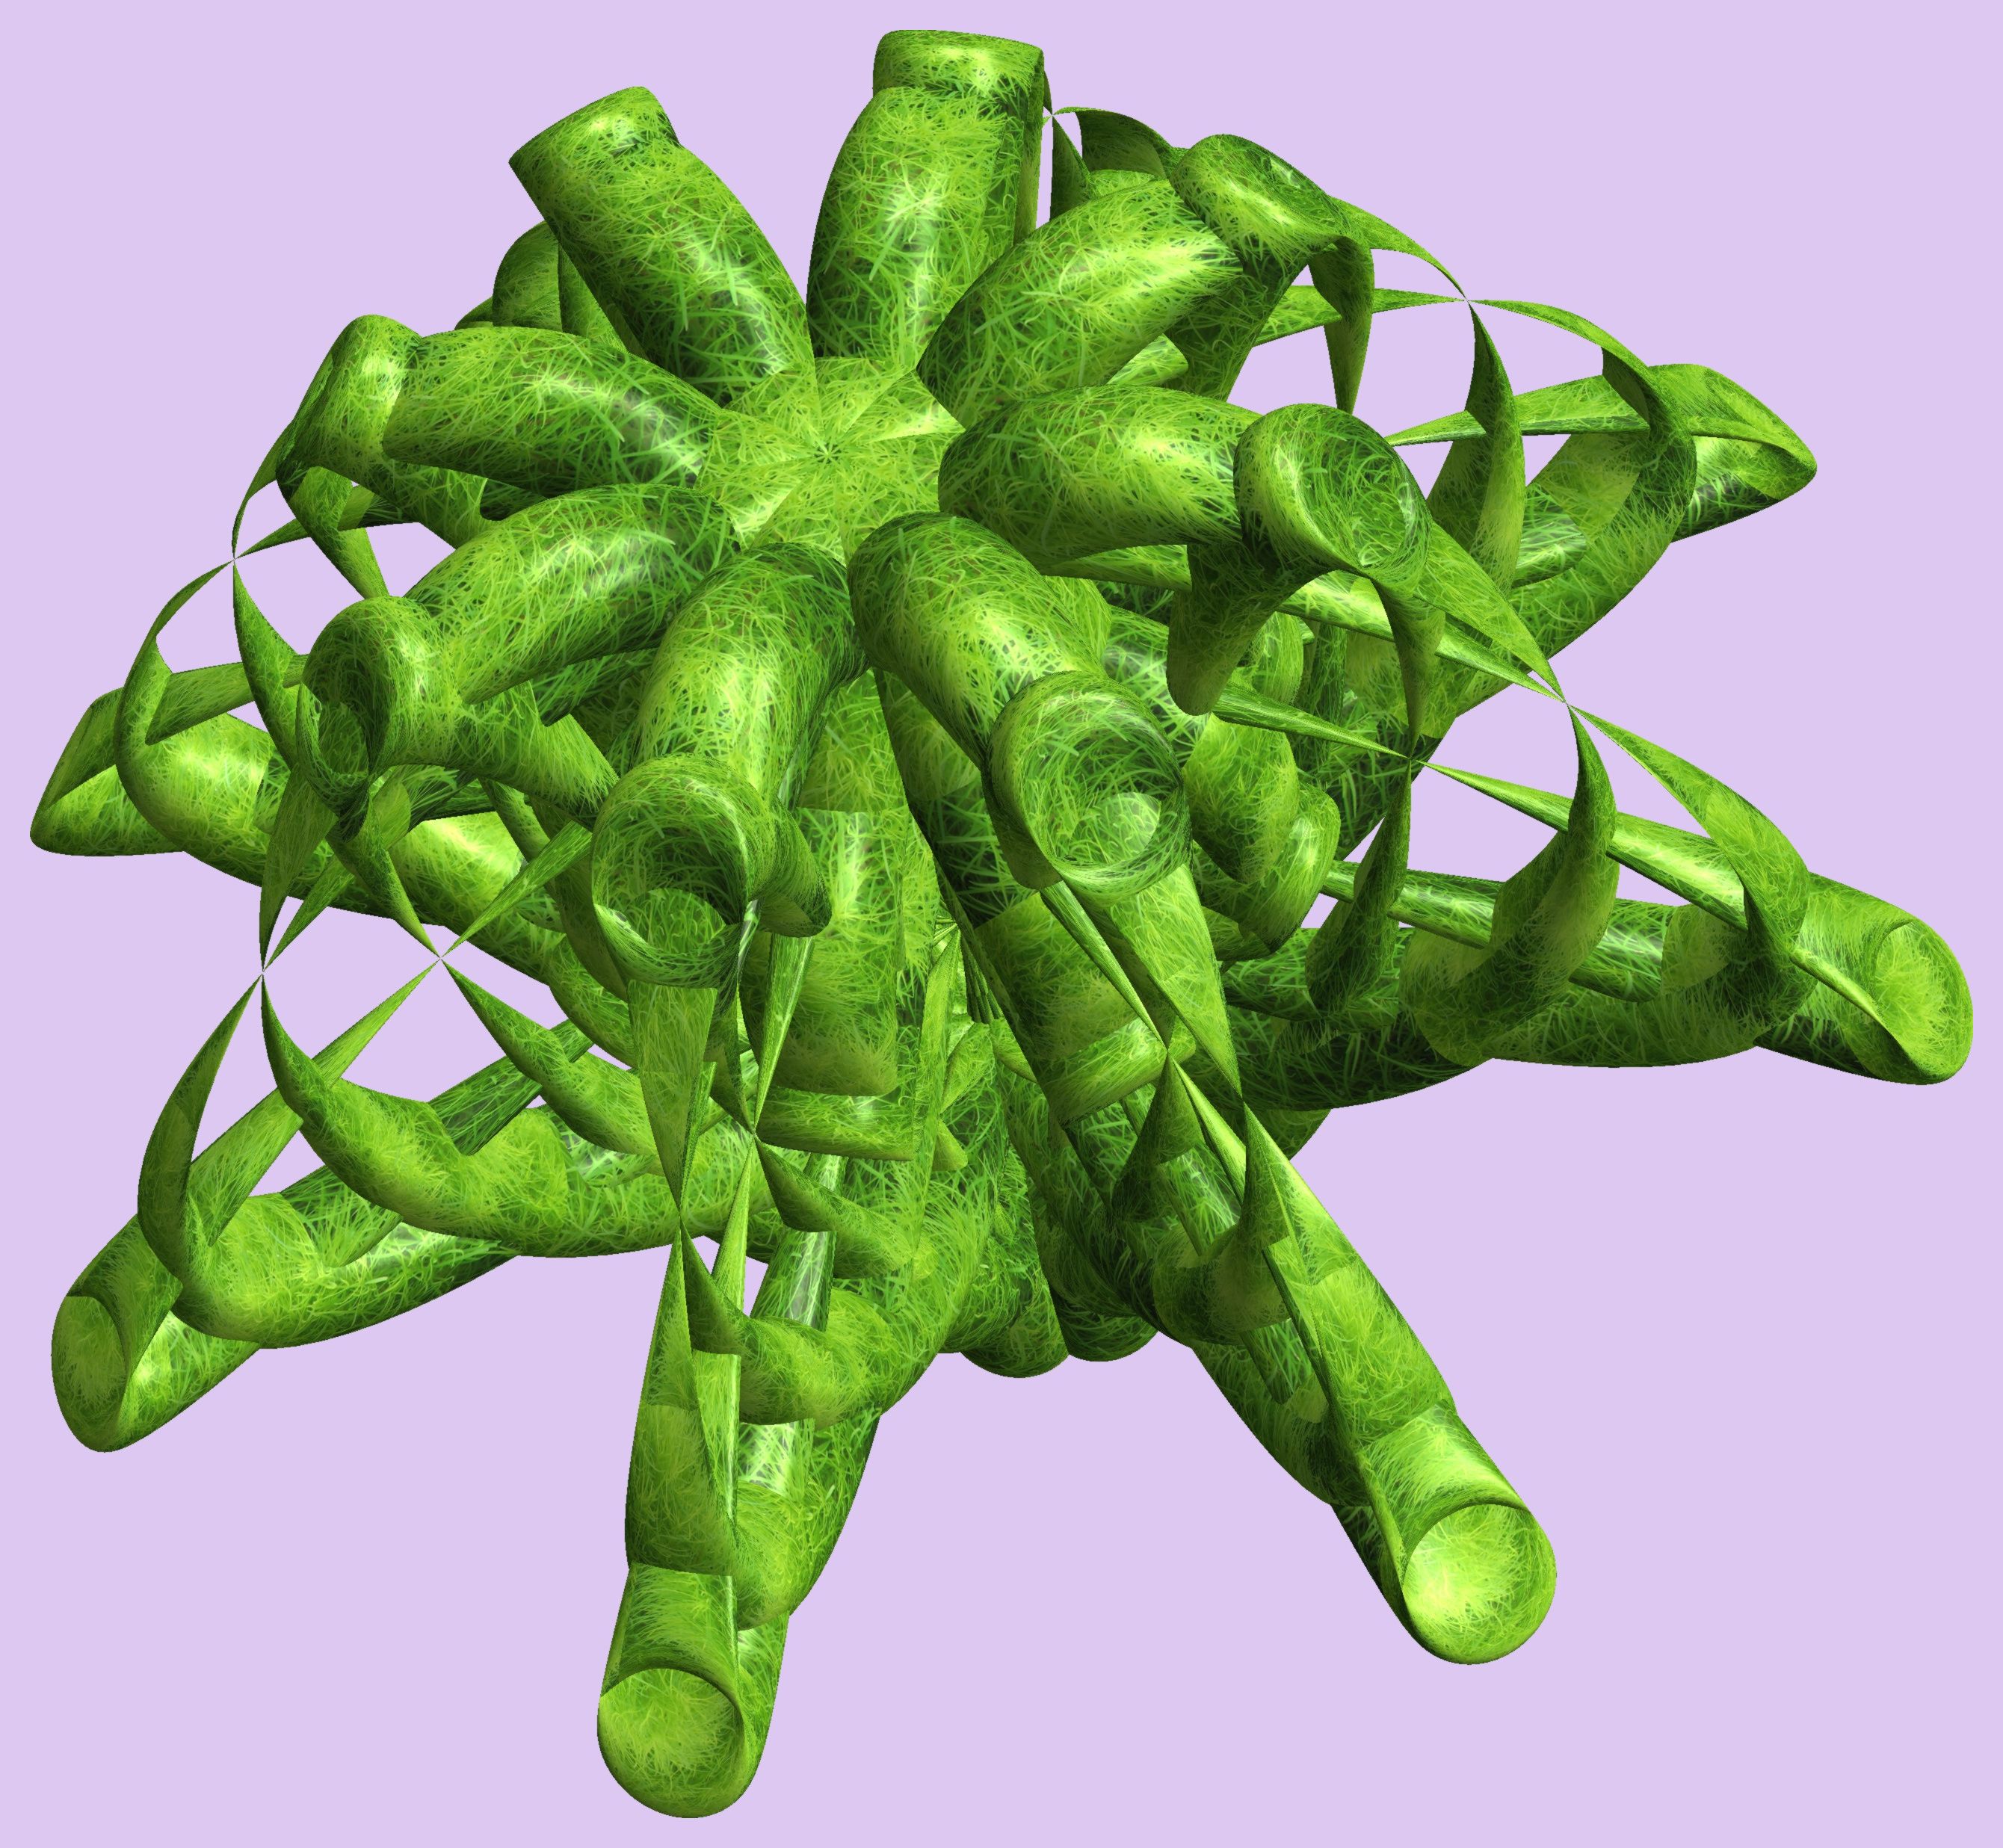
structure, plant, texture, leaf, flower, pattern, food, green, produce, vegetable, figure, design, symmetry, 3d, graphic, torus, mathematica, cg, parametricplot3d, code, program, algorithm, abstruct, mapping, flowering plant, land plant, army men